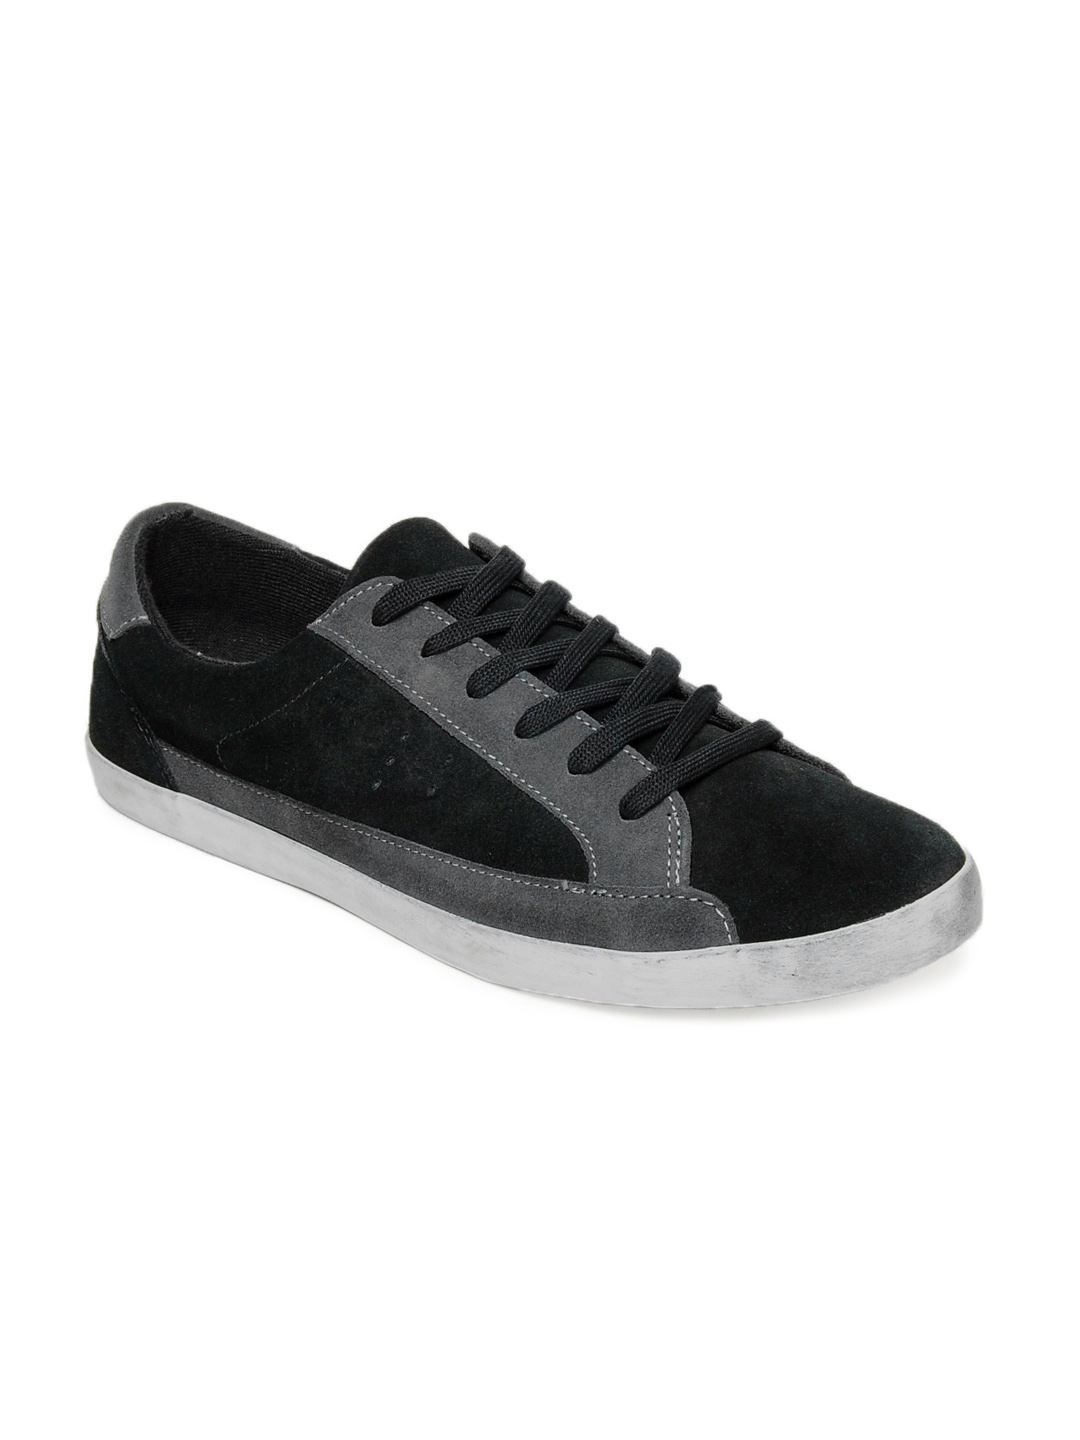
United Colors of Benetton Men Black Shoes
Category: Footwear / Shoes / Casual Shoes
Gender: Men
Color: Black
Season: Fall 2011
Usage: Casual